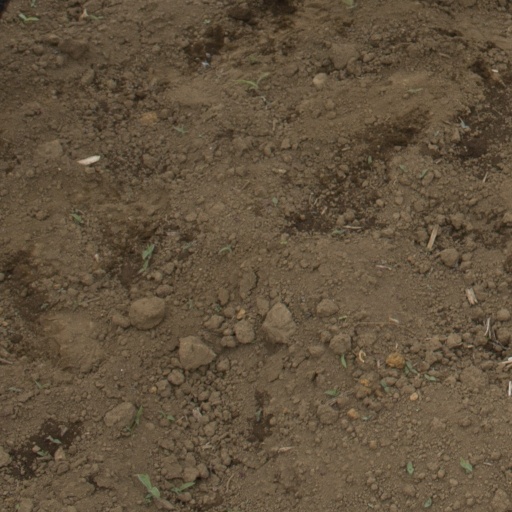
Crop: Jerusalem artichoke